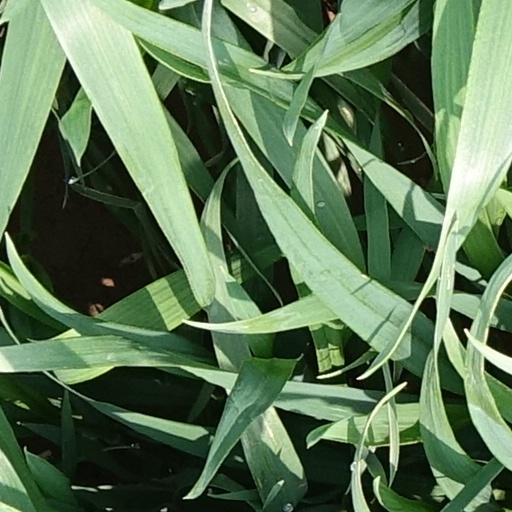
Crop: wheat